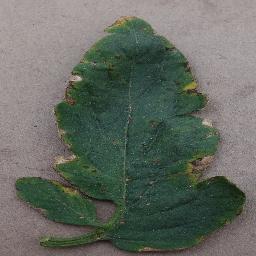
Label: Tomato___Bacterial_spot